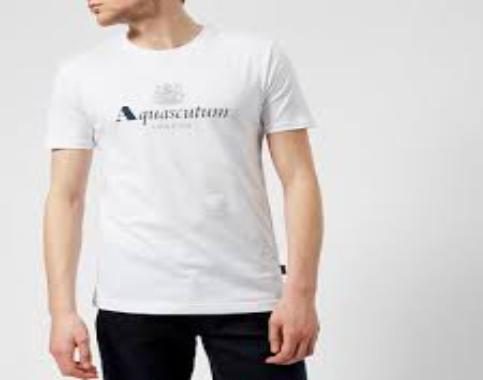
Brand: Aquascutum
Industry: Clothes